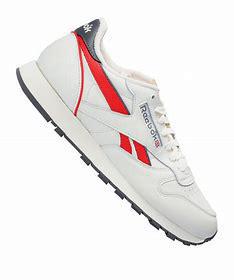
Brand: Reebok
Model: Classic Leather Mu